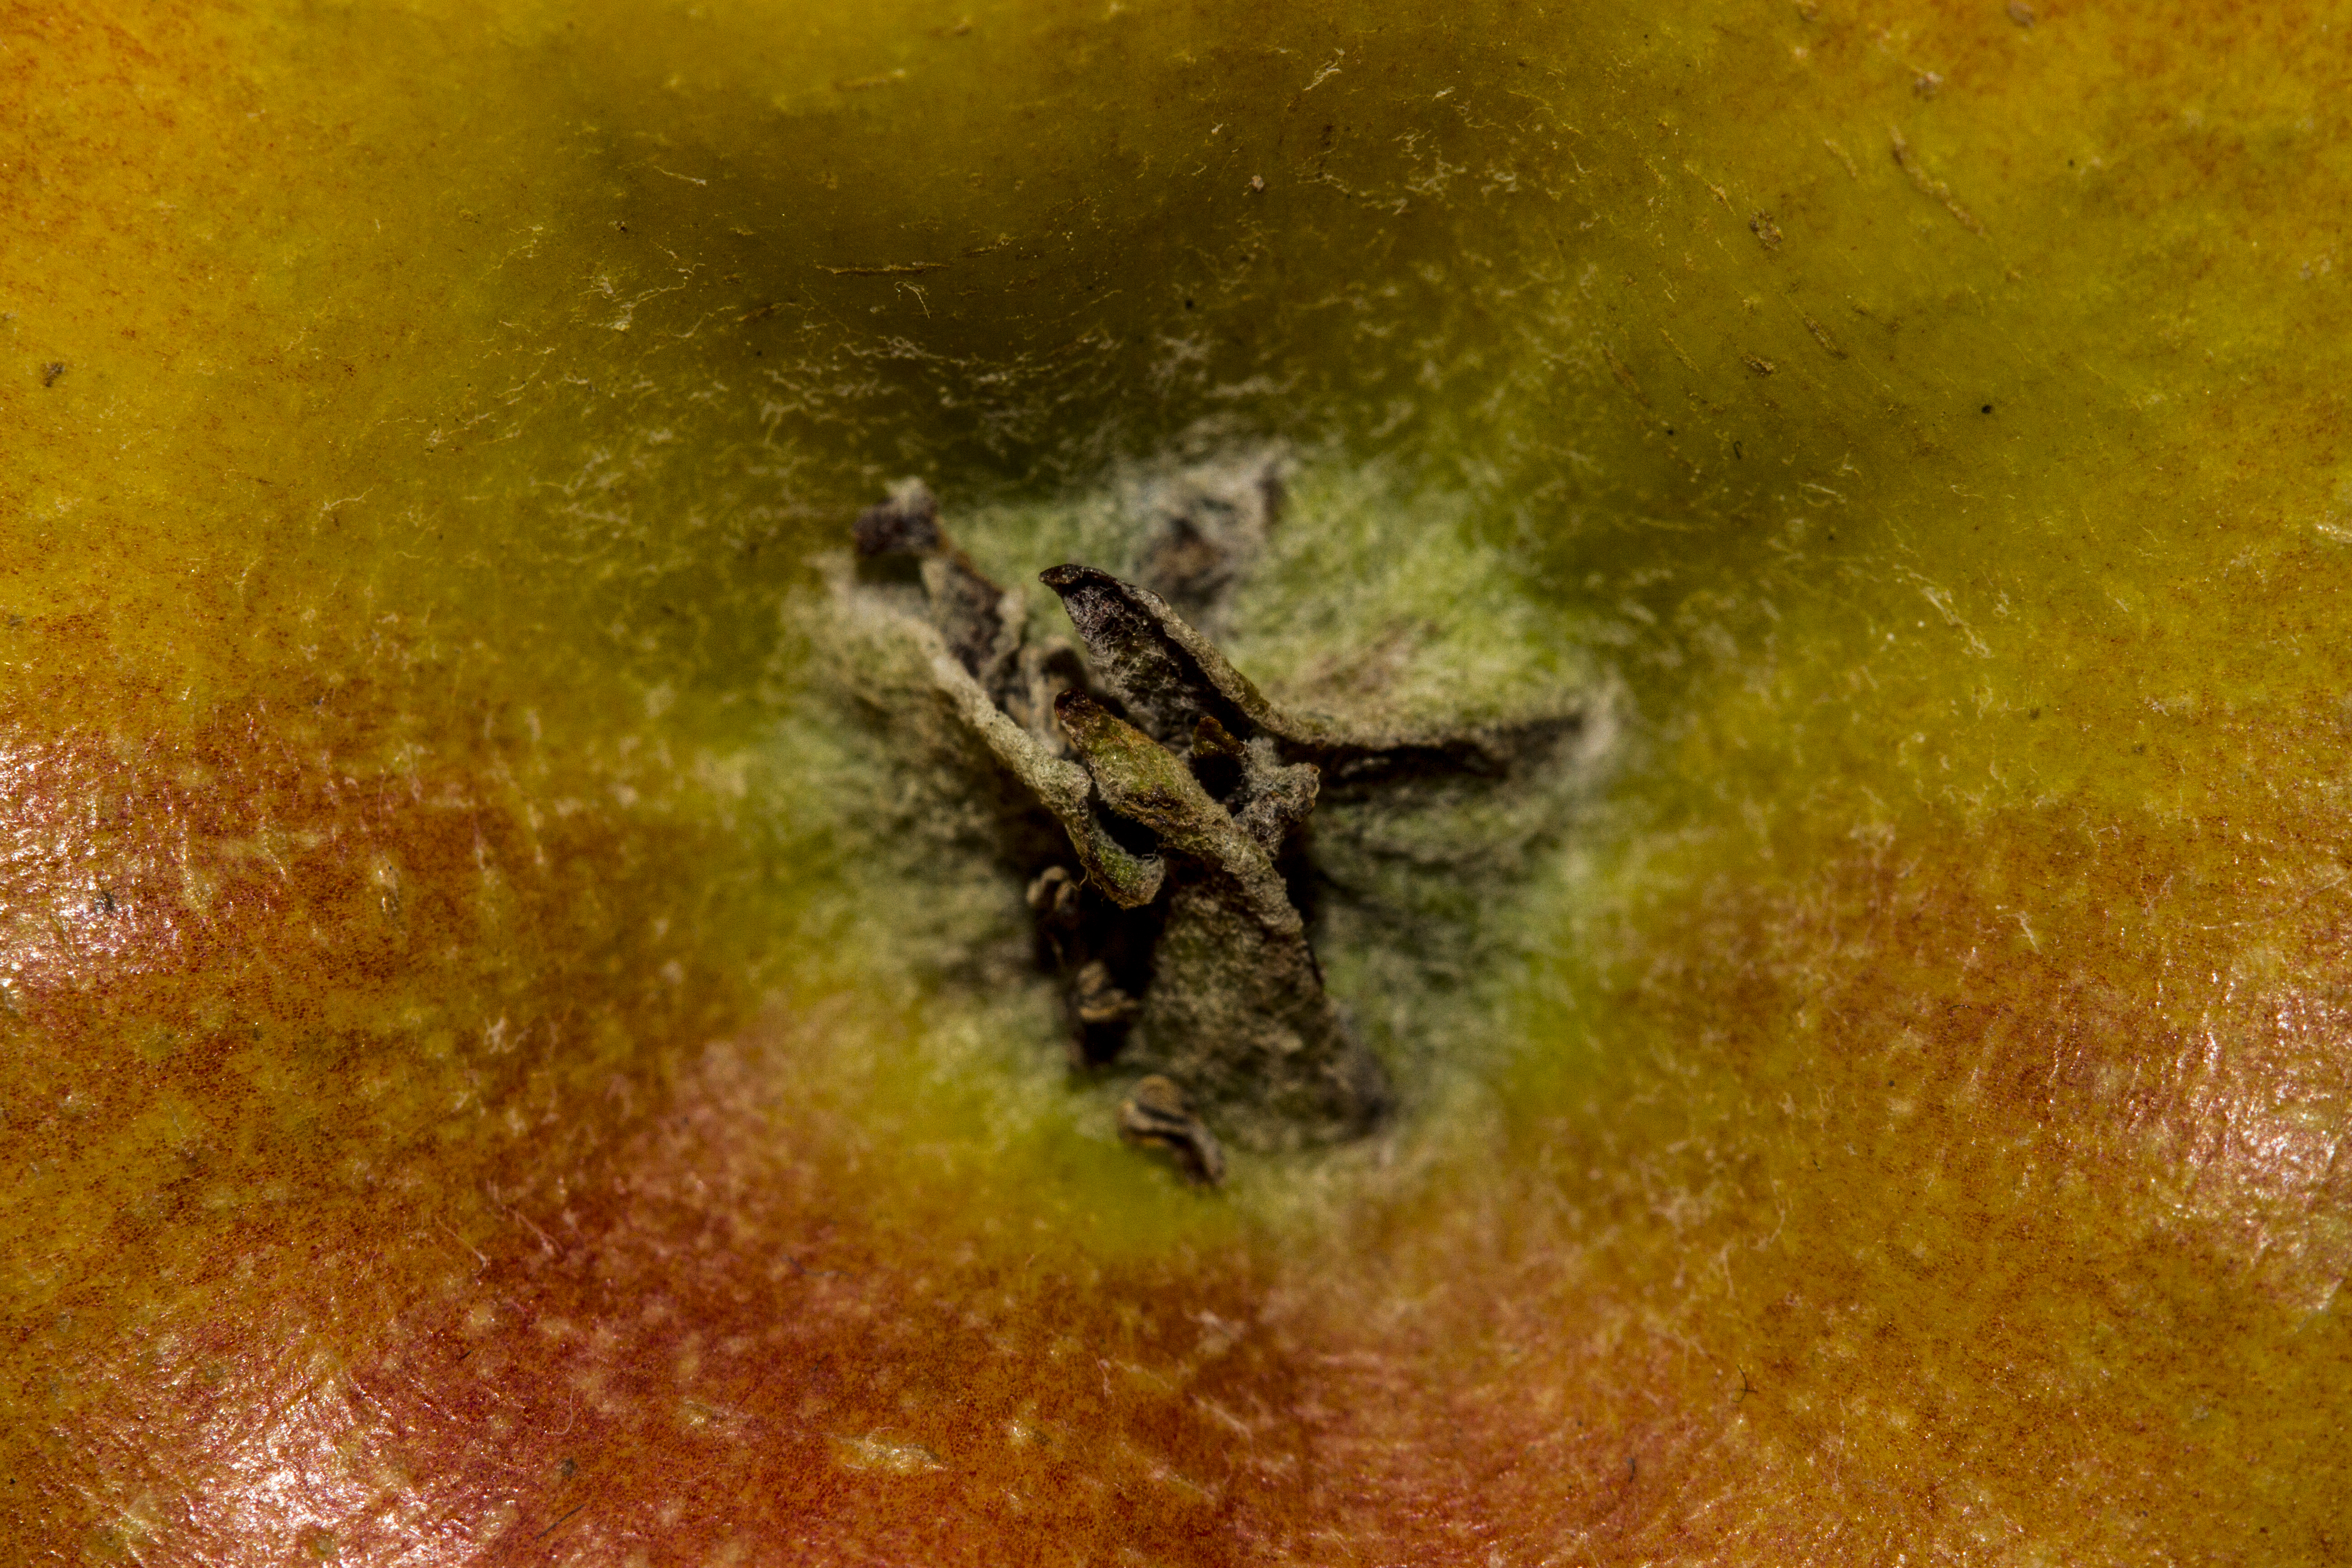
frog, amphibian, yellow, fauna, uk, peterborough, macro photography